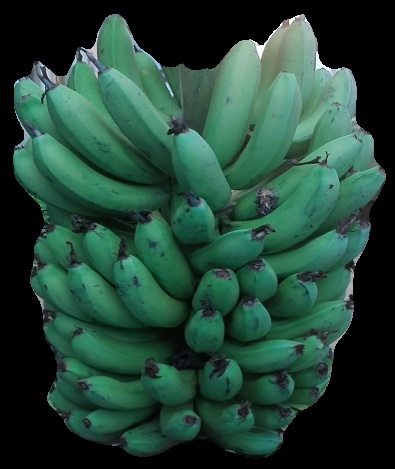
Variety: pachbale
Grade: grade2